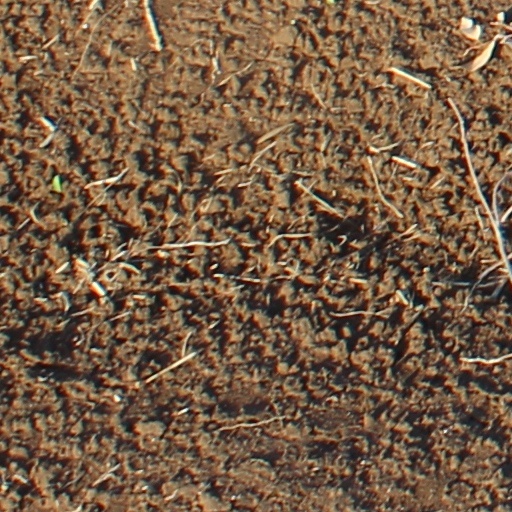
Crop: wheat